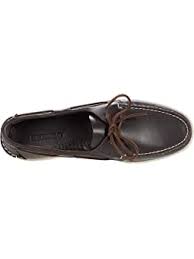
Label: Boat